List of birds of Saint Helena

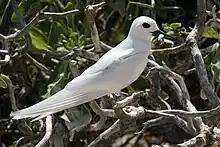
White tern, a common seabird which often nests on buildings

Laridae is a family of medium to large seabirds, the gulls, terns, and skimmers. Gulls are typically grey or white, often with black markings on the head or wings. They have stout, longish bills and webbed feet. Terns are a group of generally medium to large seabirds typically with grey or white plumage, often with black markings on the head. Most terns hunt fish by diving but some pick insects off the surface of fresh water. Terns are generally long-lived birds, with several species known to live in excess of 30 years.